Lamar Lundy

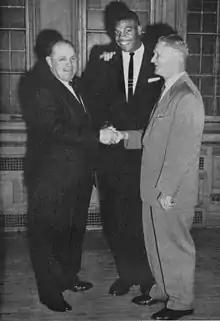
Lundy receives 1956 Purdue MVP award

Lamar J. Lundy, Jr. (April 17, 1935 – February 24, 2007) was an American professional football player who was a defensive end for 13 seasons with the Los Angeles Rams of the National Football League (NFL) from 1957 to 1969. He played college football for the Purdue Boilermakers and was selected by the Rams in the fourth round of the 1957 NFL draft.